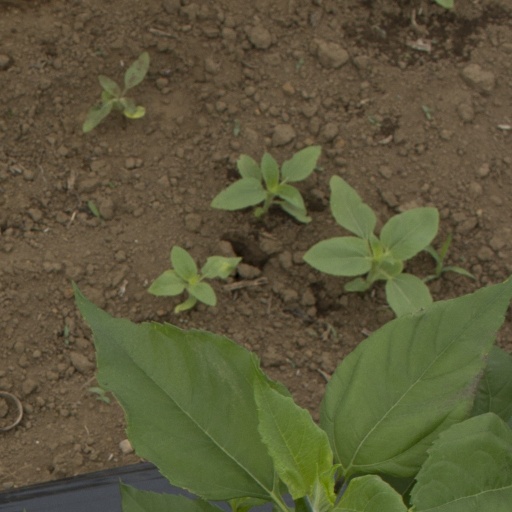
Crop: Jerusalem artichoke